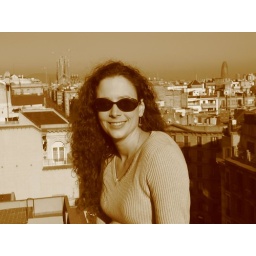
On the roof of La Pedrera, a building by Gaudi